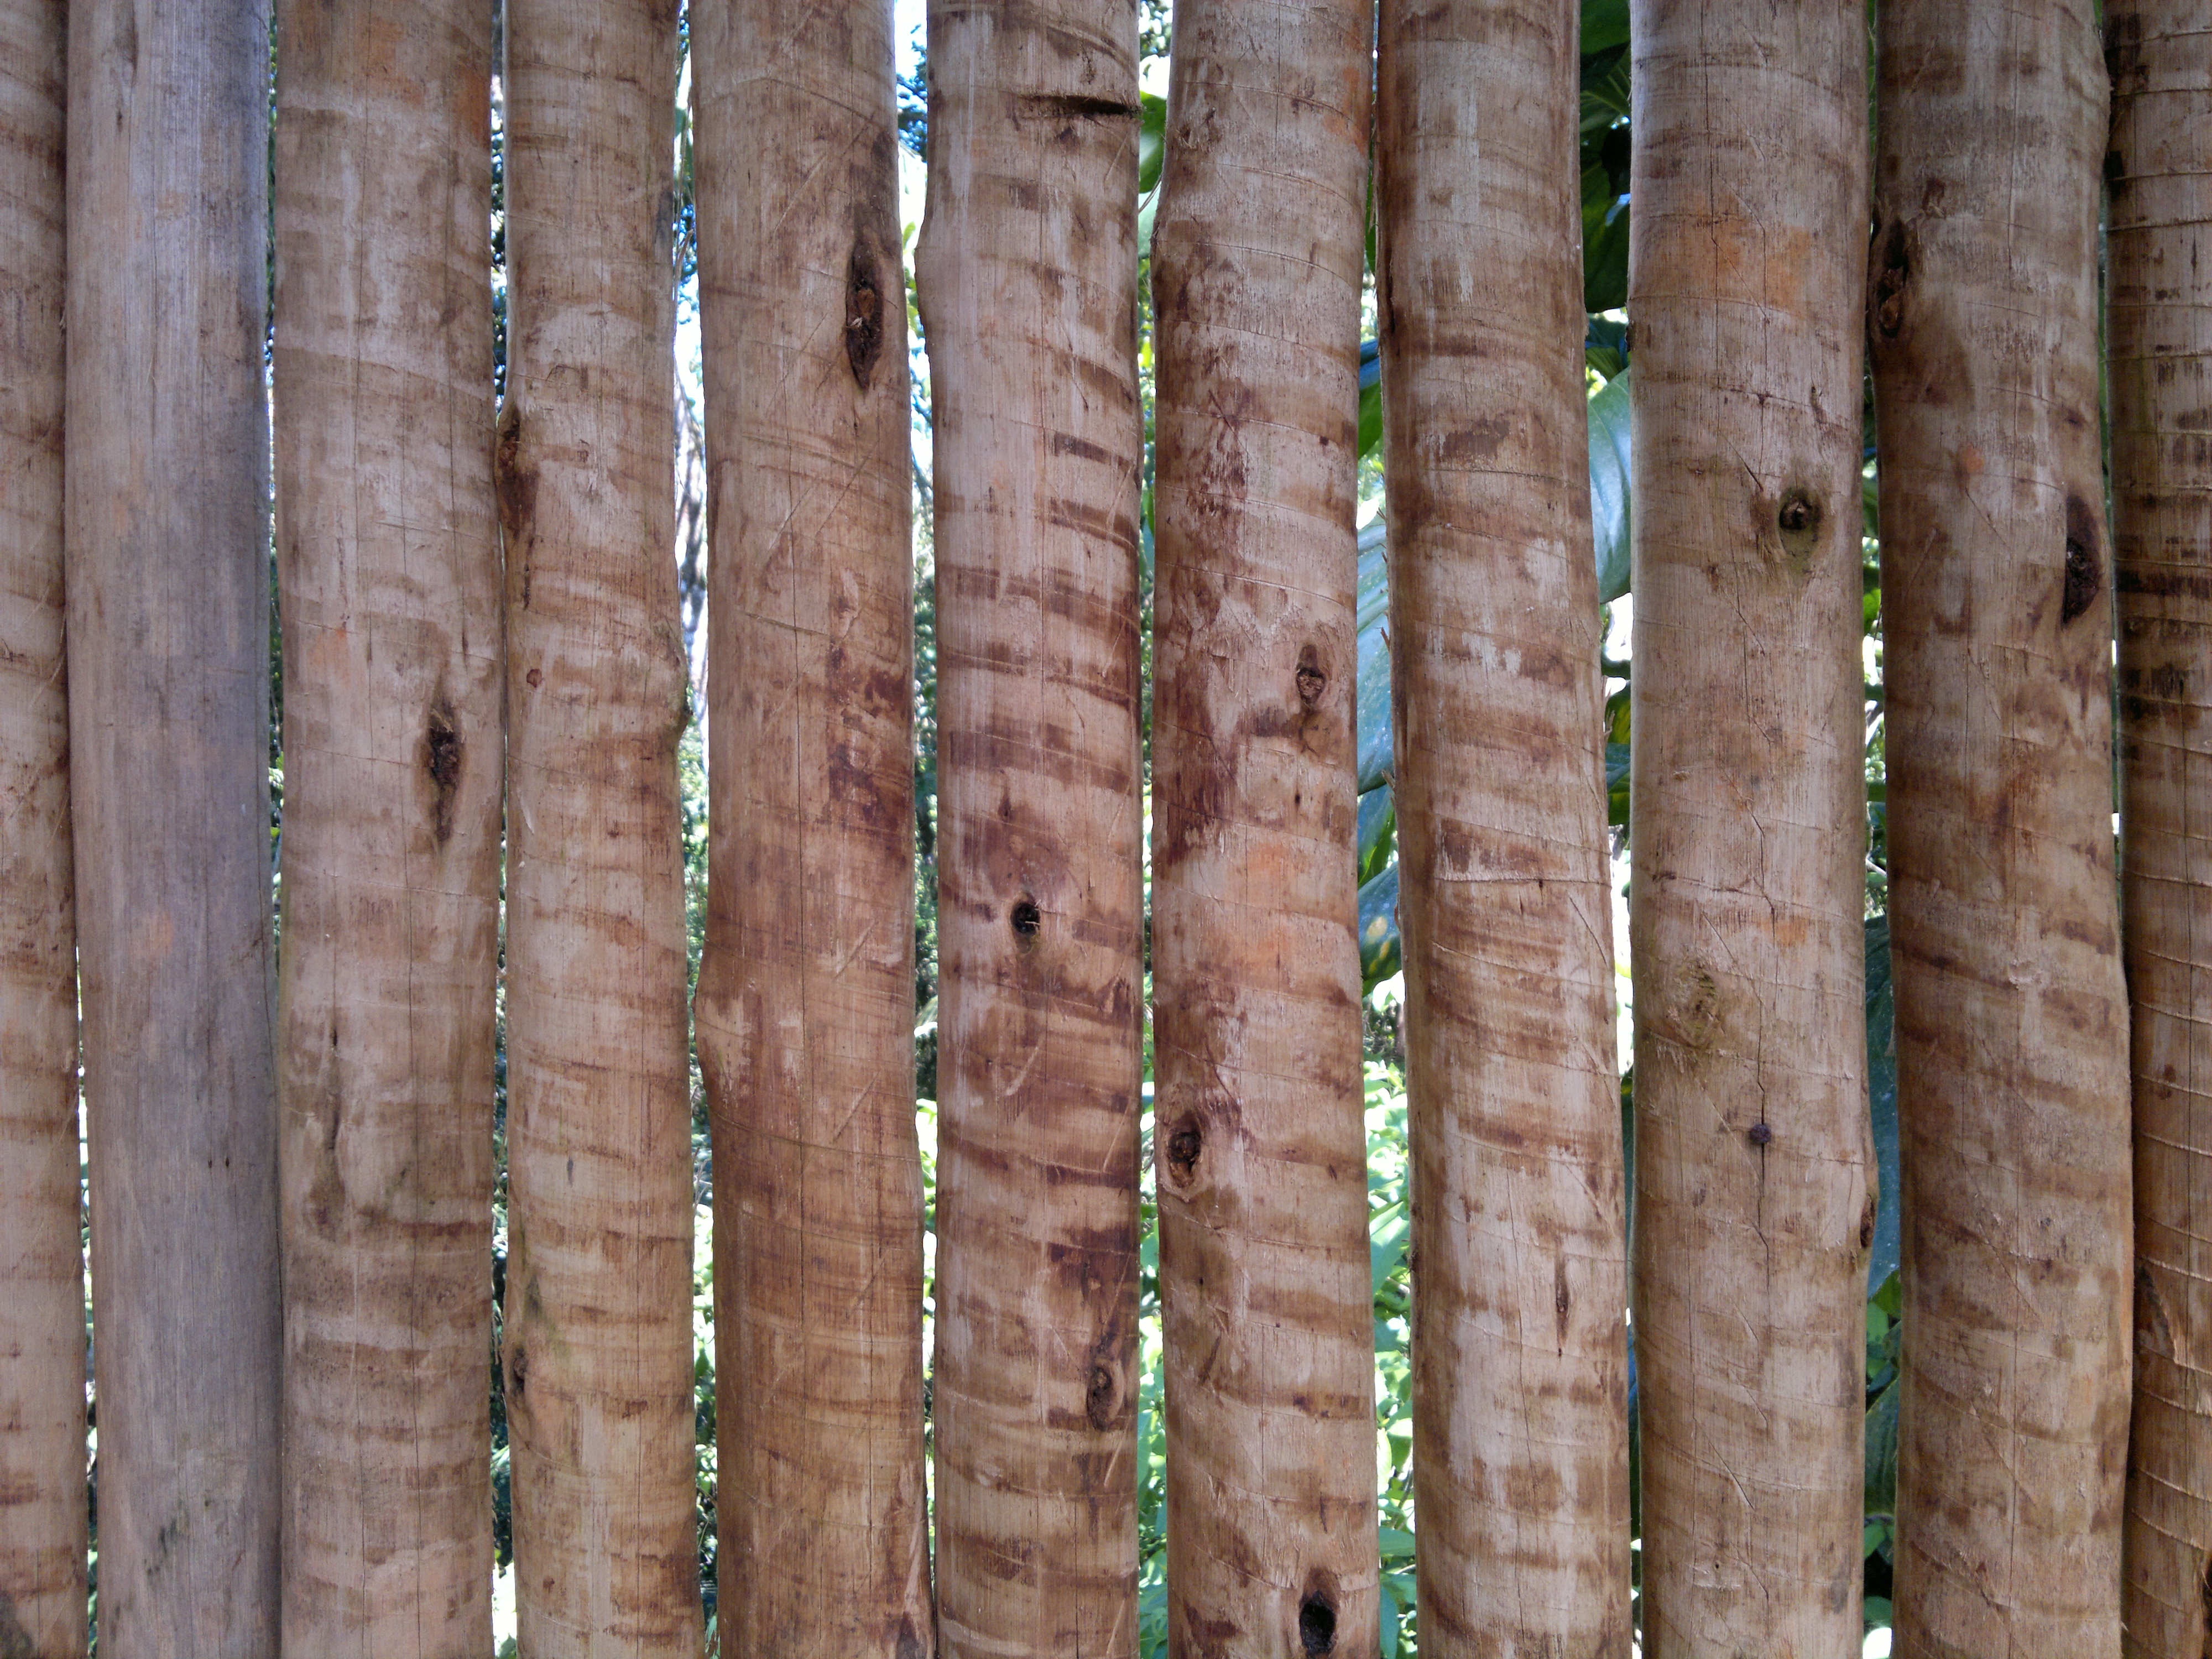
natural, wood, plant stem, produce, bamboo, plantation